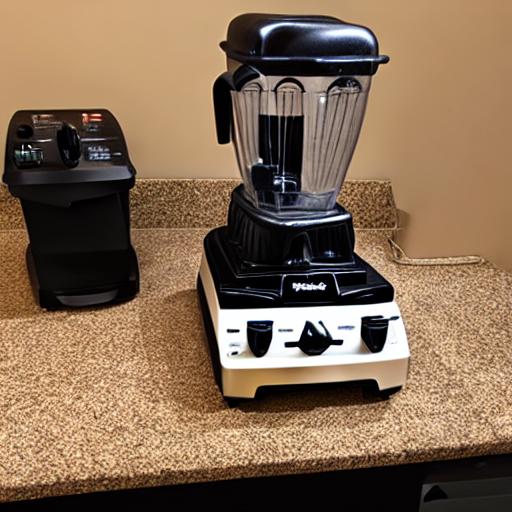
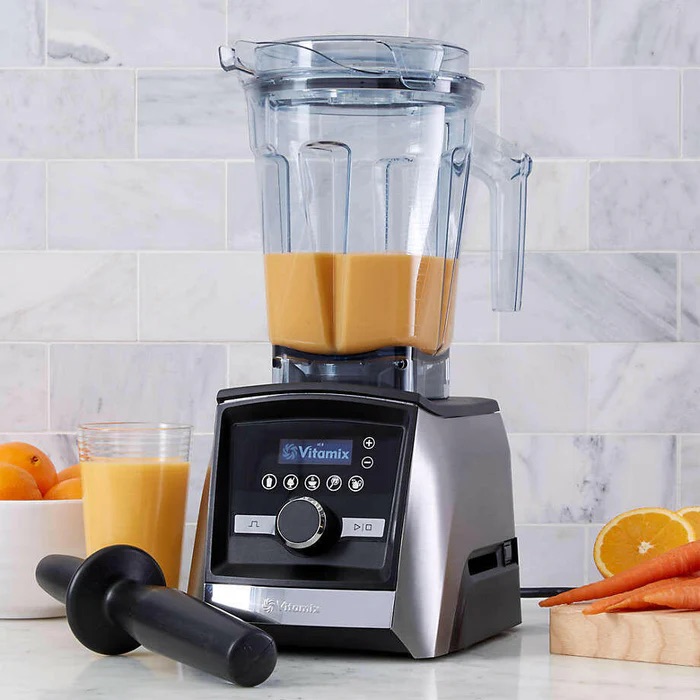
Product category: items_blender
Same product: no